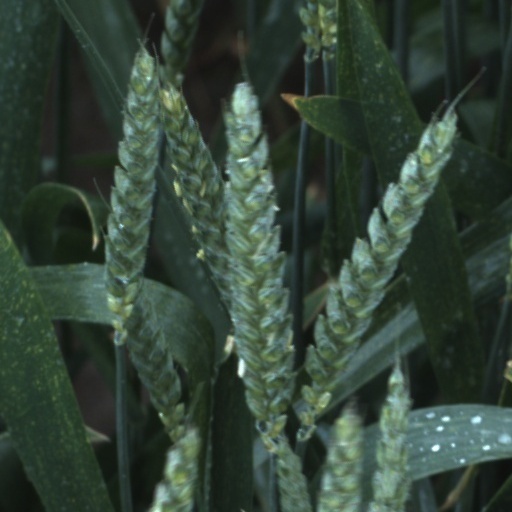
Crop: wheat